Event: Nepal Earthquake
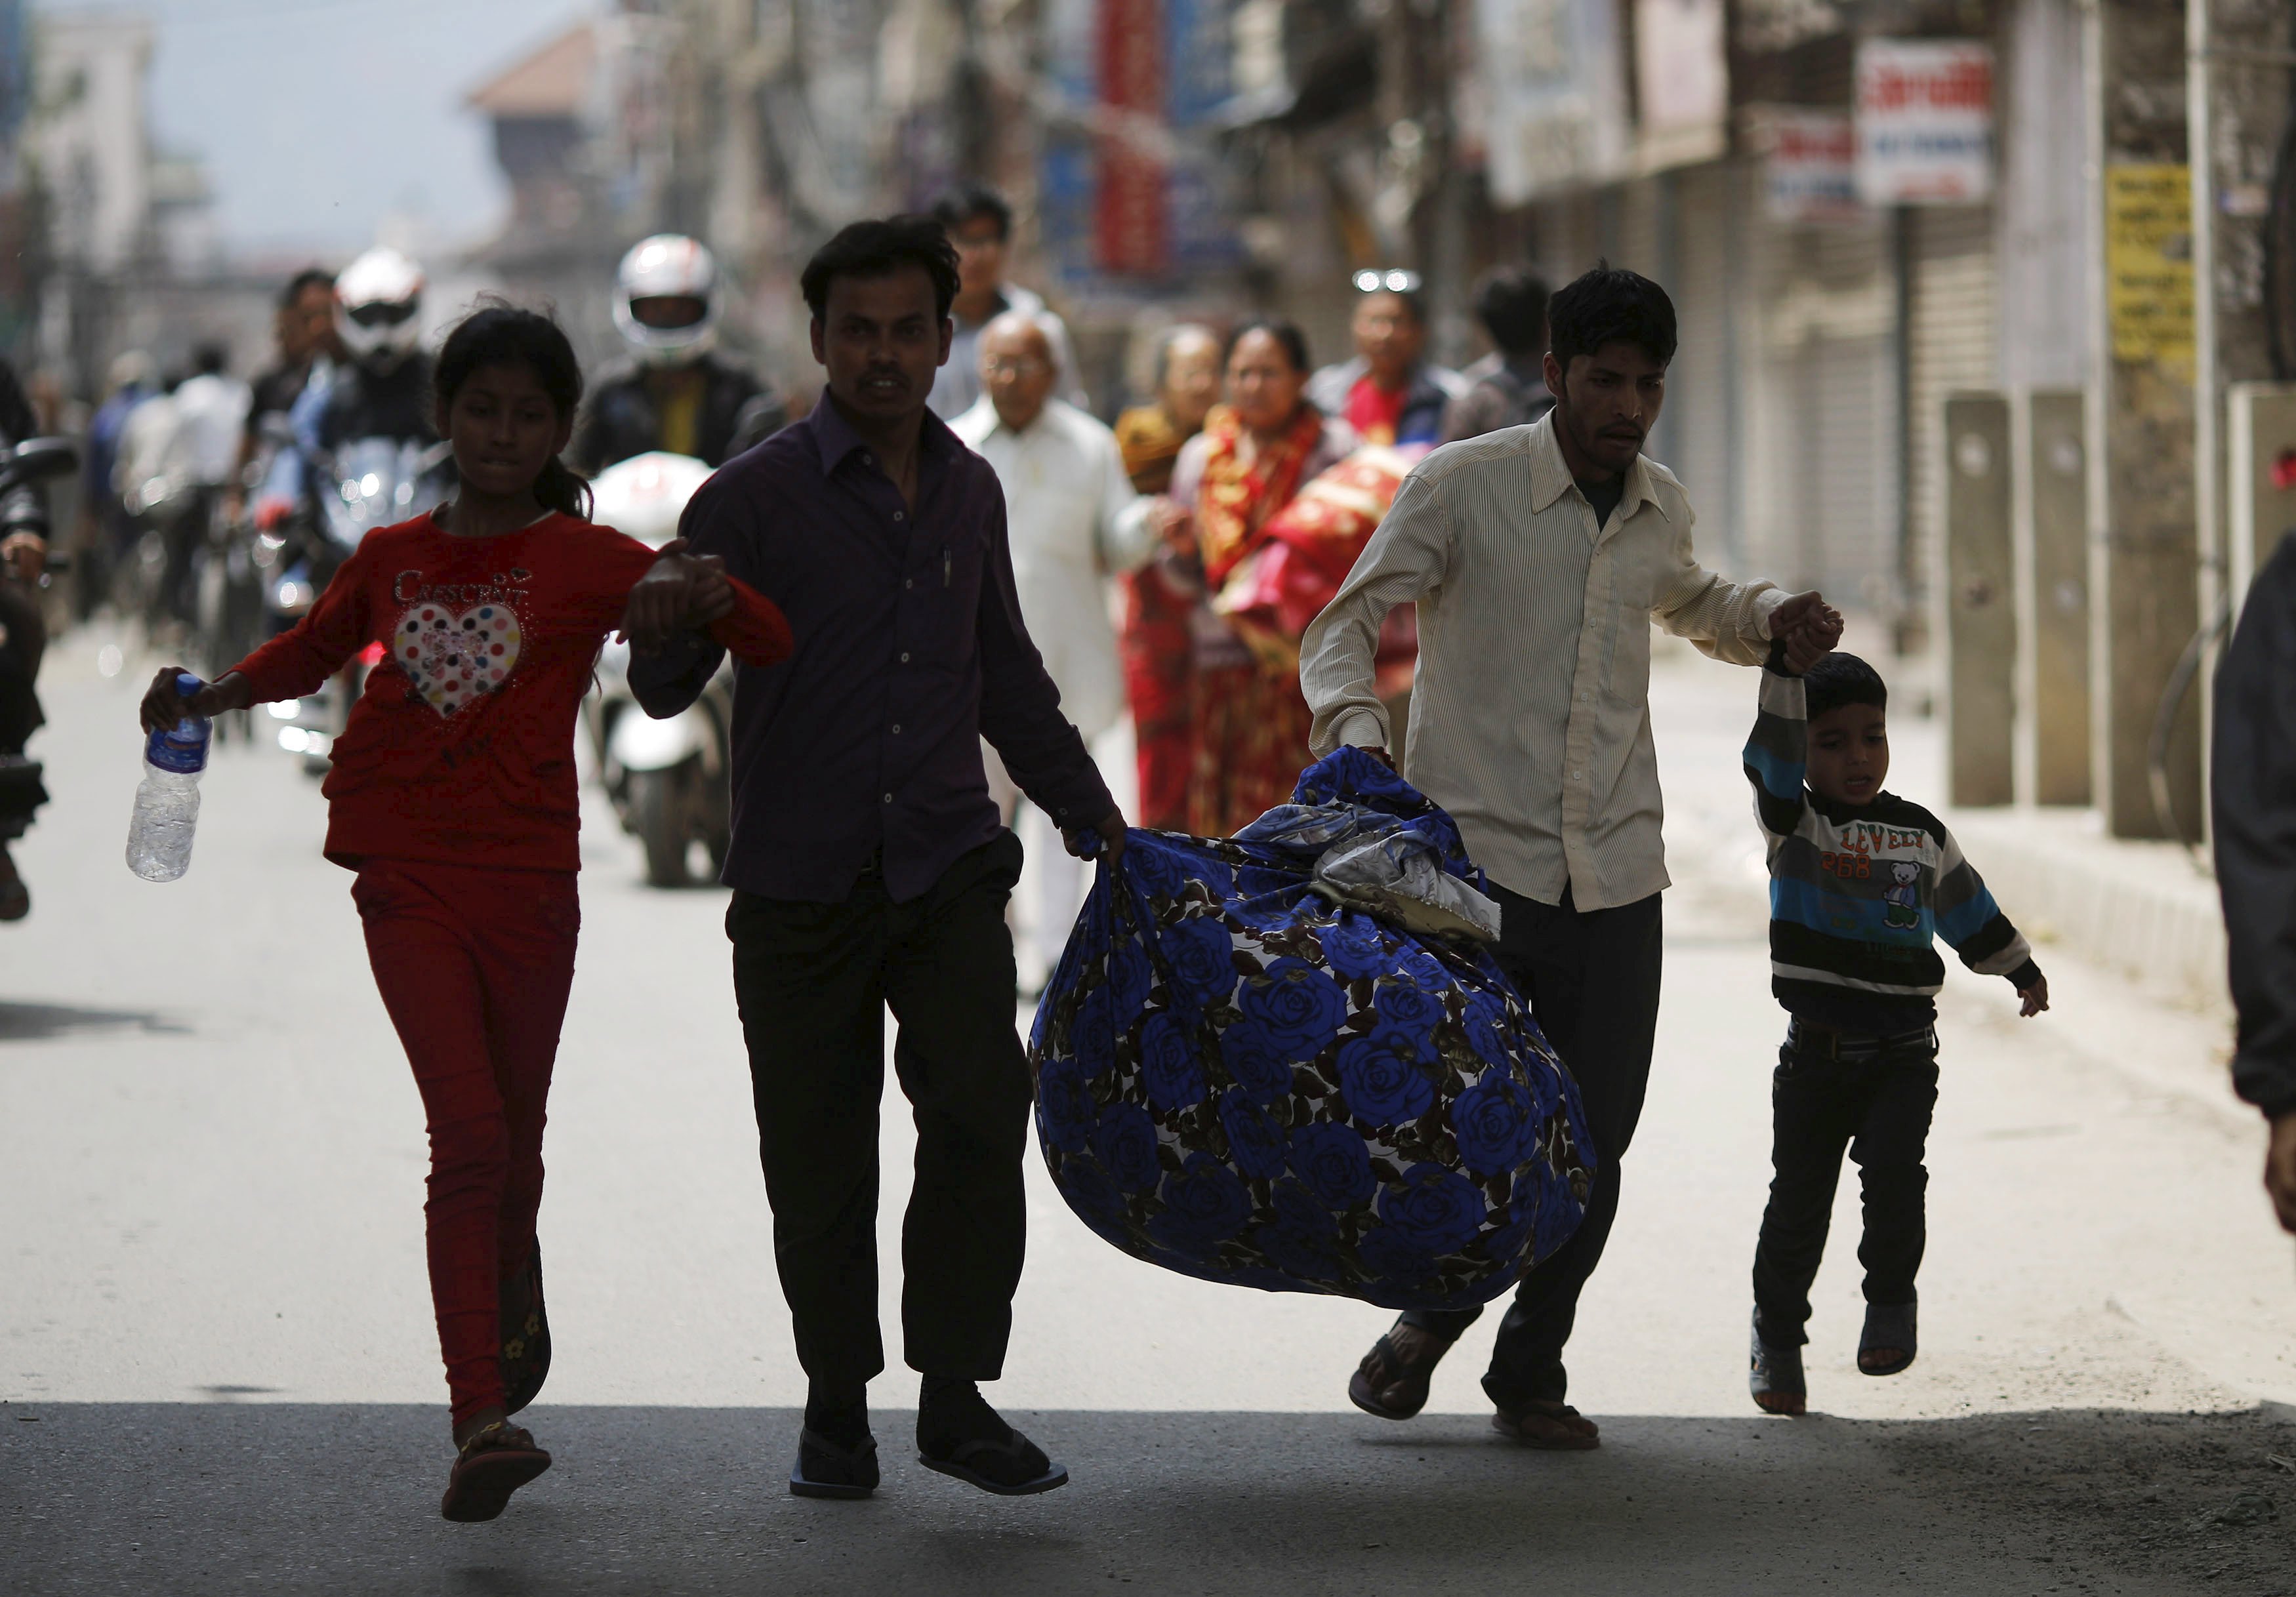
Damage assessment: no_damage